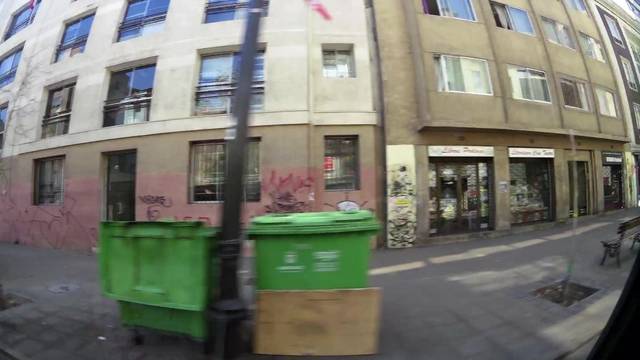
Region: Chile
Coordinates: -33.438, -70.643